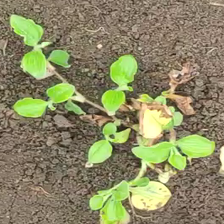
Weed species: Kena_(Commplina_benghalensio)